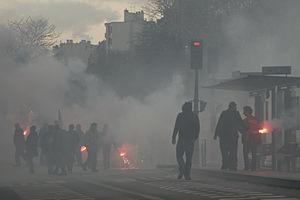
Fumigènes dans une manifestation parisienne
La fumée, ou boucane au Québec et en Acadie, est un nuage de gaz, de vapeurs et de particules solides émis par un feu, certaines réactions chimiques ou un échauffement mécanique. Ces particules sont principalement de la suie, ainsi que des cendres volantes ; Souvent la fumée contient aussi une grandes quantités de composants métalliques et organiques en faible quantité, mais qui pour beaucoup sont toxiques.
Un fumigène est un dispositif permettant de « fabriquer » de la fumée. Celle-ci peut être colorée.
Une manifestation est un acte collectif se prononçant en faveur ou défaveur d'une opinion politique ou pour d'autres causes. Des actions de manifestation peuvent inclure des blocages ou sit-ins. Les manifestations peuvent être pacifiques ou violentes, ou peuvent être non violentes et se terminer par des actes violents aux dépens des circonstances. Souvent des policiers antiémeute ou autres organismes chargés de l'application de la loi et du maintien de l’ordre sont impliqués.